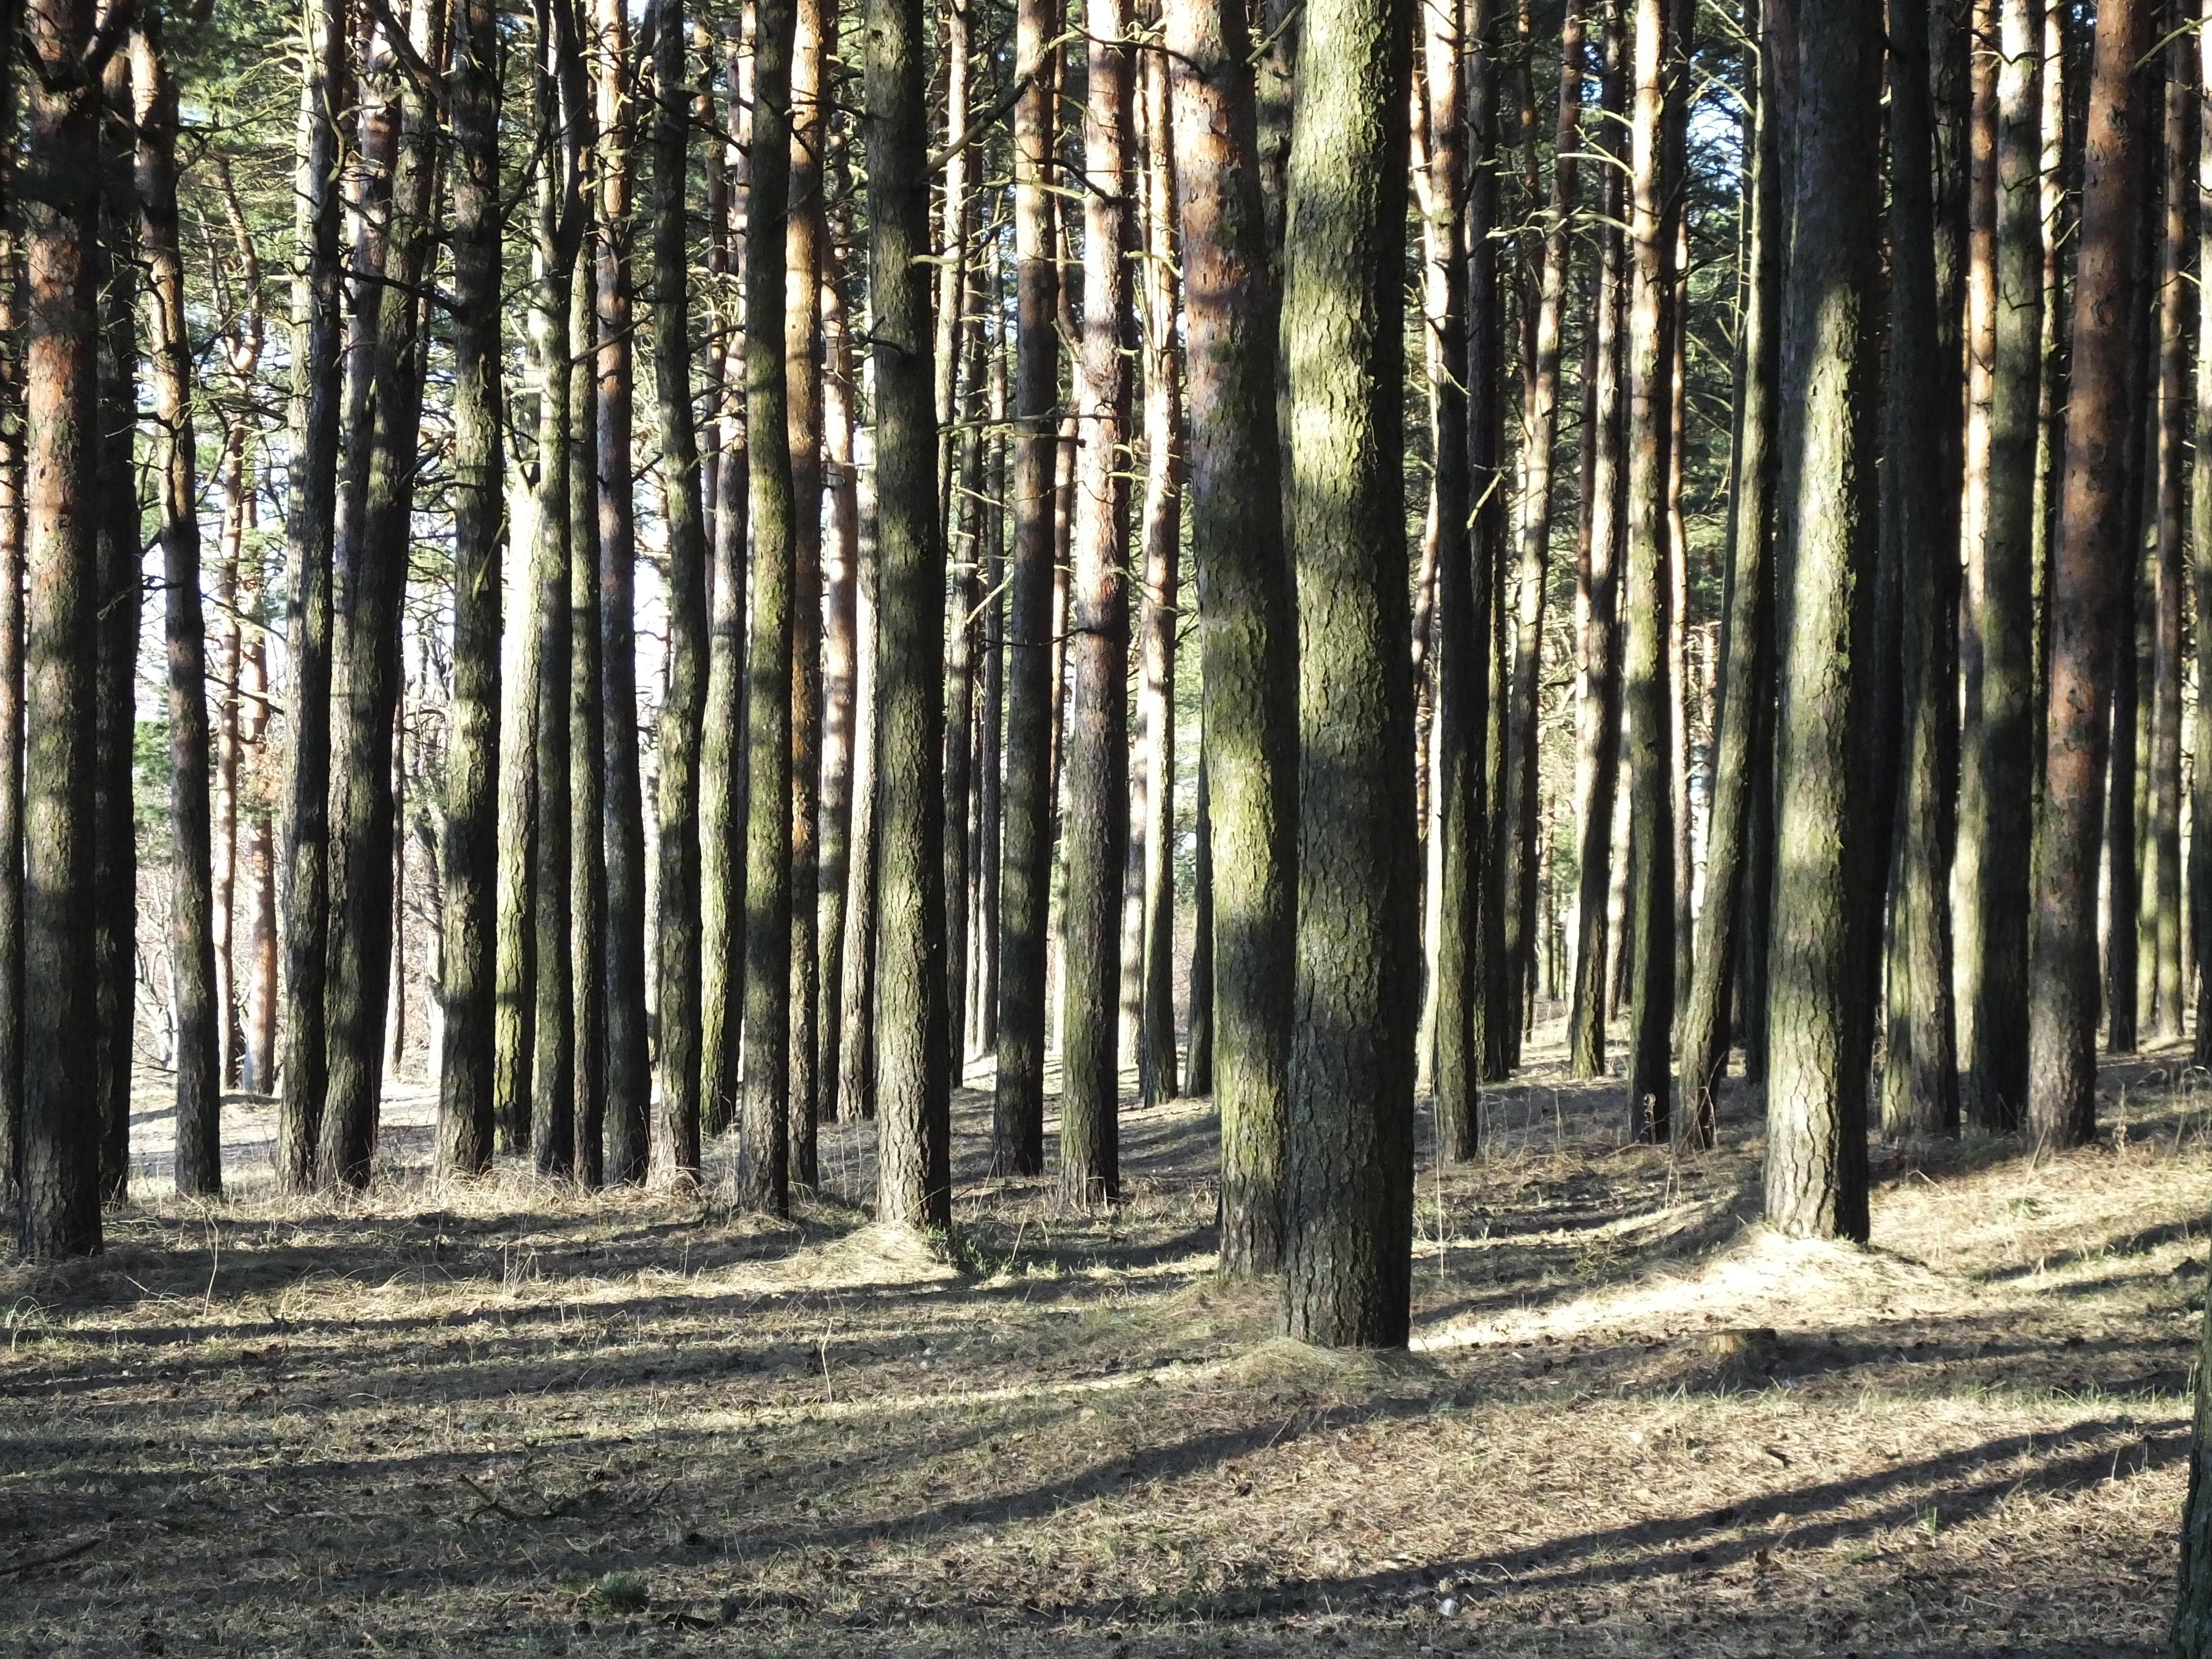
landscape, tree, nature, forest, branch, plant, wood, sunlight, leaf, trunk, green, autumn, park, season, trees, woods, pines, deciduous, grove, woodland, habitat, ecosystem, pine forest, natural environment, plant stem, woody plant, temperate coniferous forest, land plant